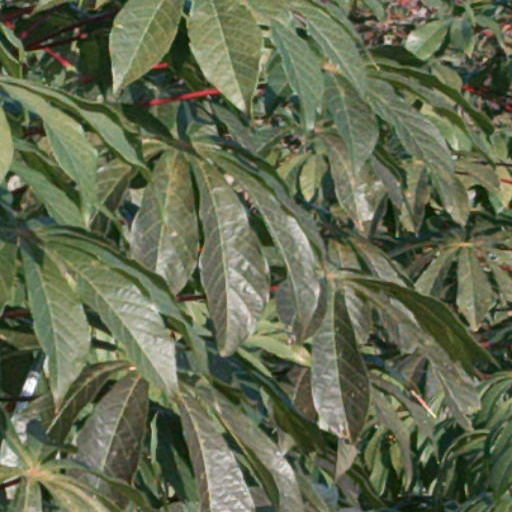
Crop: cassava